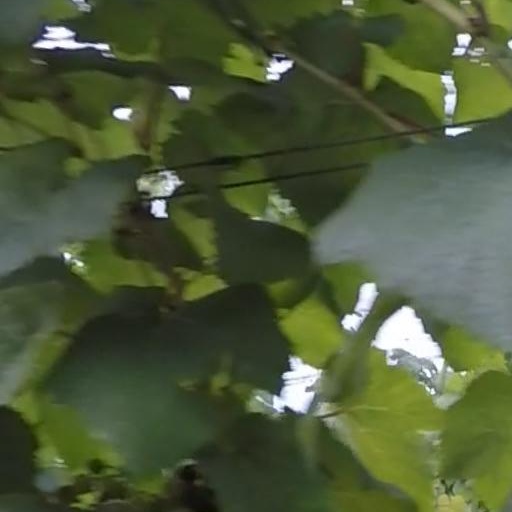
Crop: grape